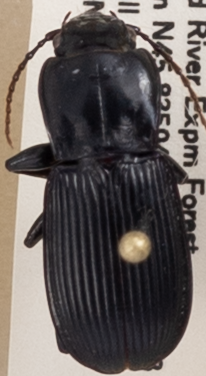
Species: Pterostichus herculaneus
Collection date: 2019-07-02
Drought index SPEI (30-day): -0.944
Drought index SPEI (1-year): -1.93
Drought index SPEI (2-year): -2.09